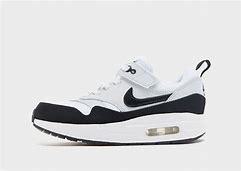
Brand: Nike
Model: Air Max 1 Easyon